Principia Discordia

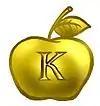
Golden Apple, symbol of Eris, Our Lady of Discord

The "Principia Discordia" holds three core principles: the Aneristic Principle (order), the Eristic Principle (disorder) and the notion that both are mere illusions. The following excerpt summarizes these principles: